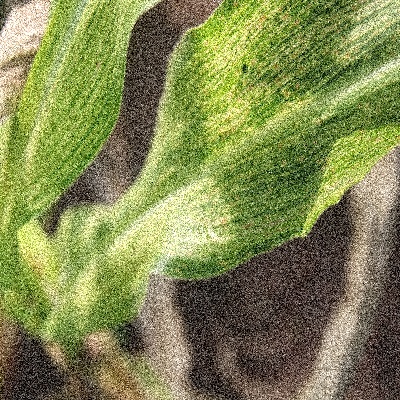
Label: Corn_(Maize)___Maize_Streak_Virus